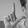
ASL letter: L